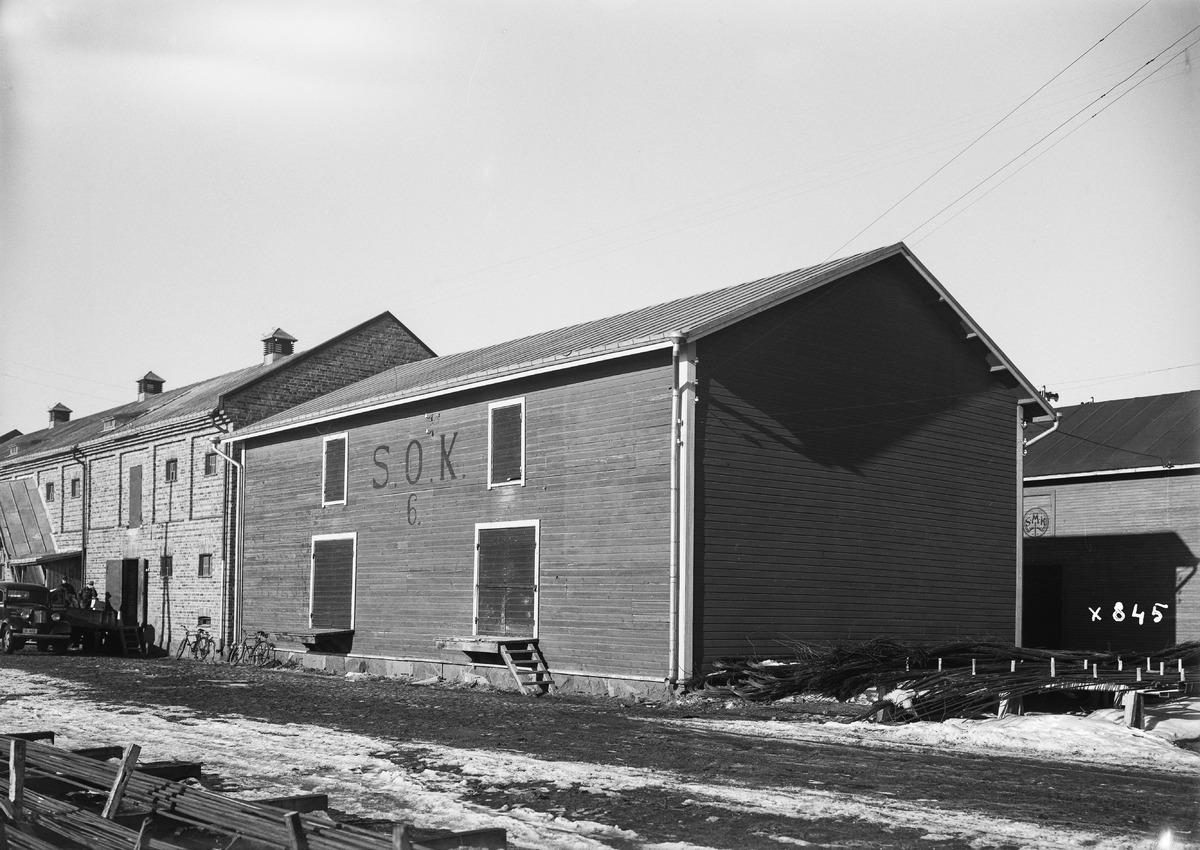
SOK:n varastorakennuksia
SOK's storage buildings
sisällön kuvaus: SOK:n varastorakennuksia Oulun Lyötyllä 12.4.1937. content description: SOK's (Finland's Consumer Cooperative) storage buildings Oulu's Lyötty on April 12, 1937.
Vuosi: 1937
Paikka: Suomi, Oulu, Suomi, Pohjois-Pohjanmaa, Oulu
Aiheet: varastorakennukset; osuuskaupat; SOK; Suomen Osuuskauppa; Lyötty; ulkokuva; osuusliikkeet; rakennukset; varastotilat; consumer cooperatives; cooperative shops; retail cooperatives; buildings; warehouses; storage buildings